Txoko

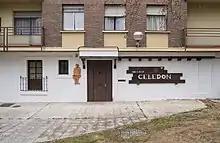
Sociedad Celedón,a txoko in Vitoria-Gasteiz

Normally, a txoko is set up by a group of friends who buy or rent suitable premises together and adopt a constitution covering membership, administration and other matters. The constitution normally prohibits the discussion of politics at the txoko and restricts the participation of women; either (rarely) forbidding them access to the txoko at all or more typically allowing women to enter the txoko to eat, drink and socialize, but not to cook. Modern txoko, using fresh ingredients and cooking from scratch, exemplify slow food.